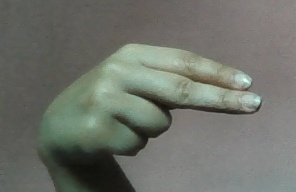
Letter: ain